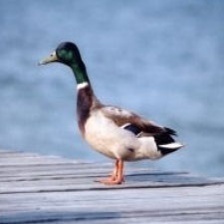
Species: MALLARD DUCK
Scientific name: ANAS PLATYRHYNCHOS
ImageNet parent category: drake